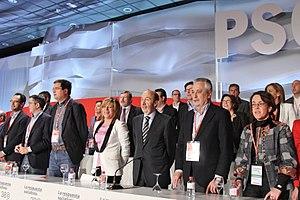
Les nouveaux membres de la commission exécutive du PSOE entourent Alfredo Pérez Rubalcaba nouvellement élu secrétaire général fédéral.
Manuel María Chaves González [maˈnwɛl maˈɾia ˈt͡ʃaβes ɣõnˈsales] est un syndicaliste et homme politique espagnol né le 7 juillet 1945 à Ceuta.